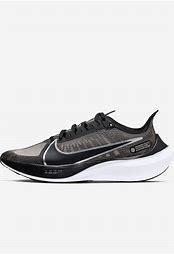
Brand: Nike
Model: Zoom Gravity